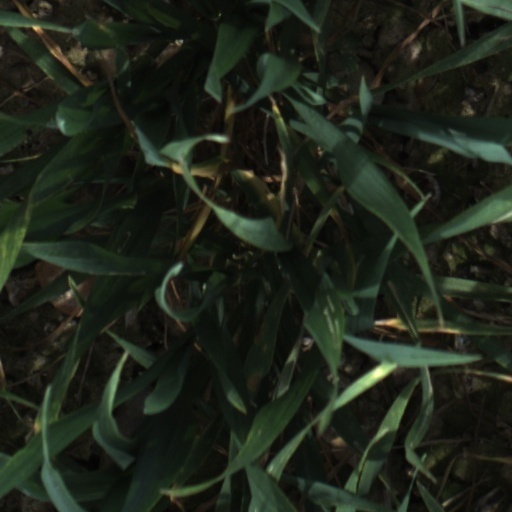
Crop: wheat